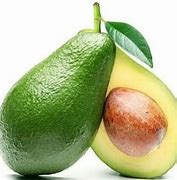
Label: Avocado